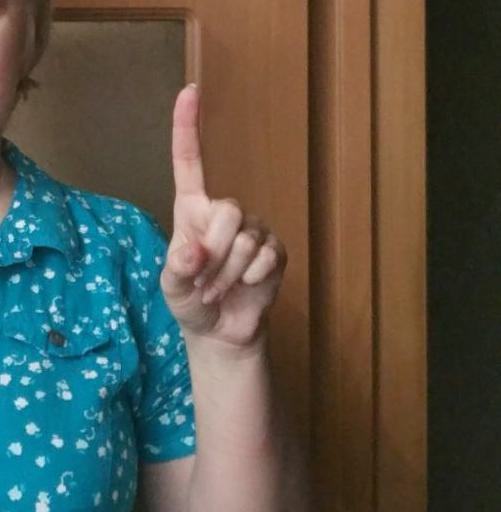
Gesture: one